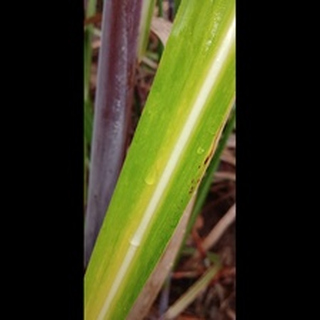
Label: sugarcane_yellow_leaf_disease